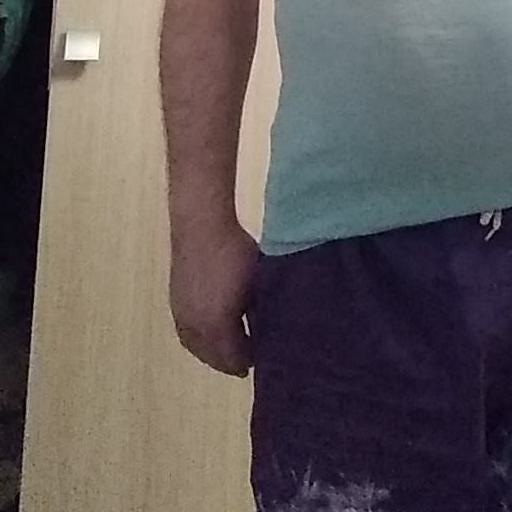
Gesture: no_gesture